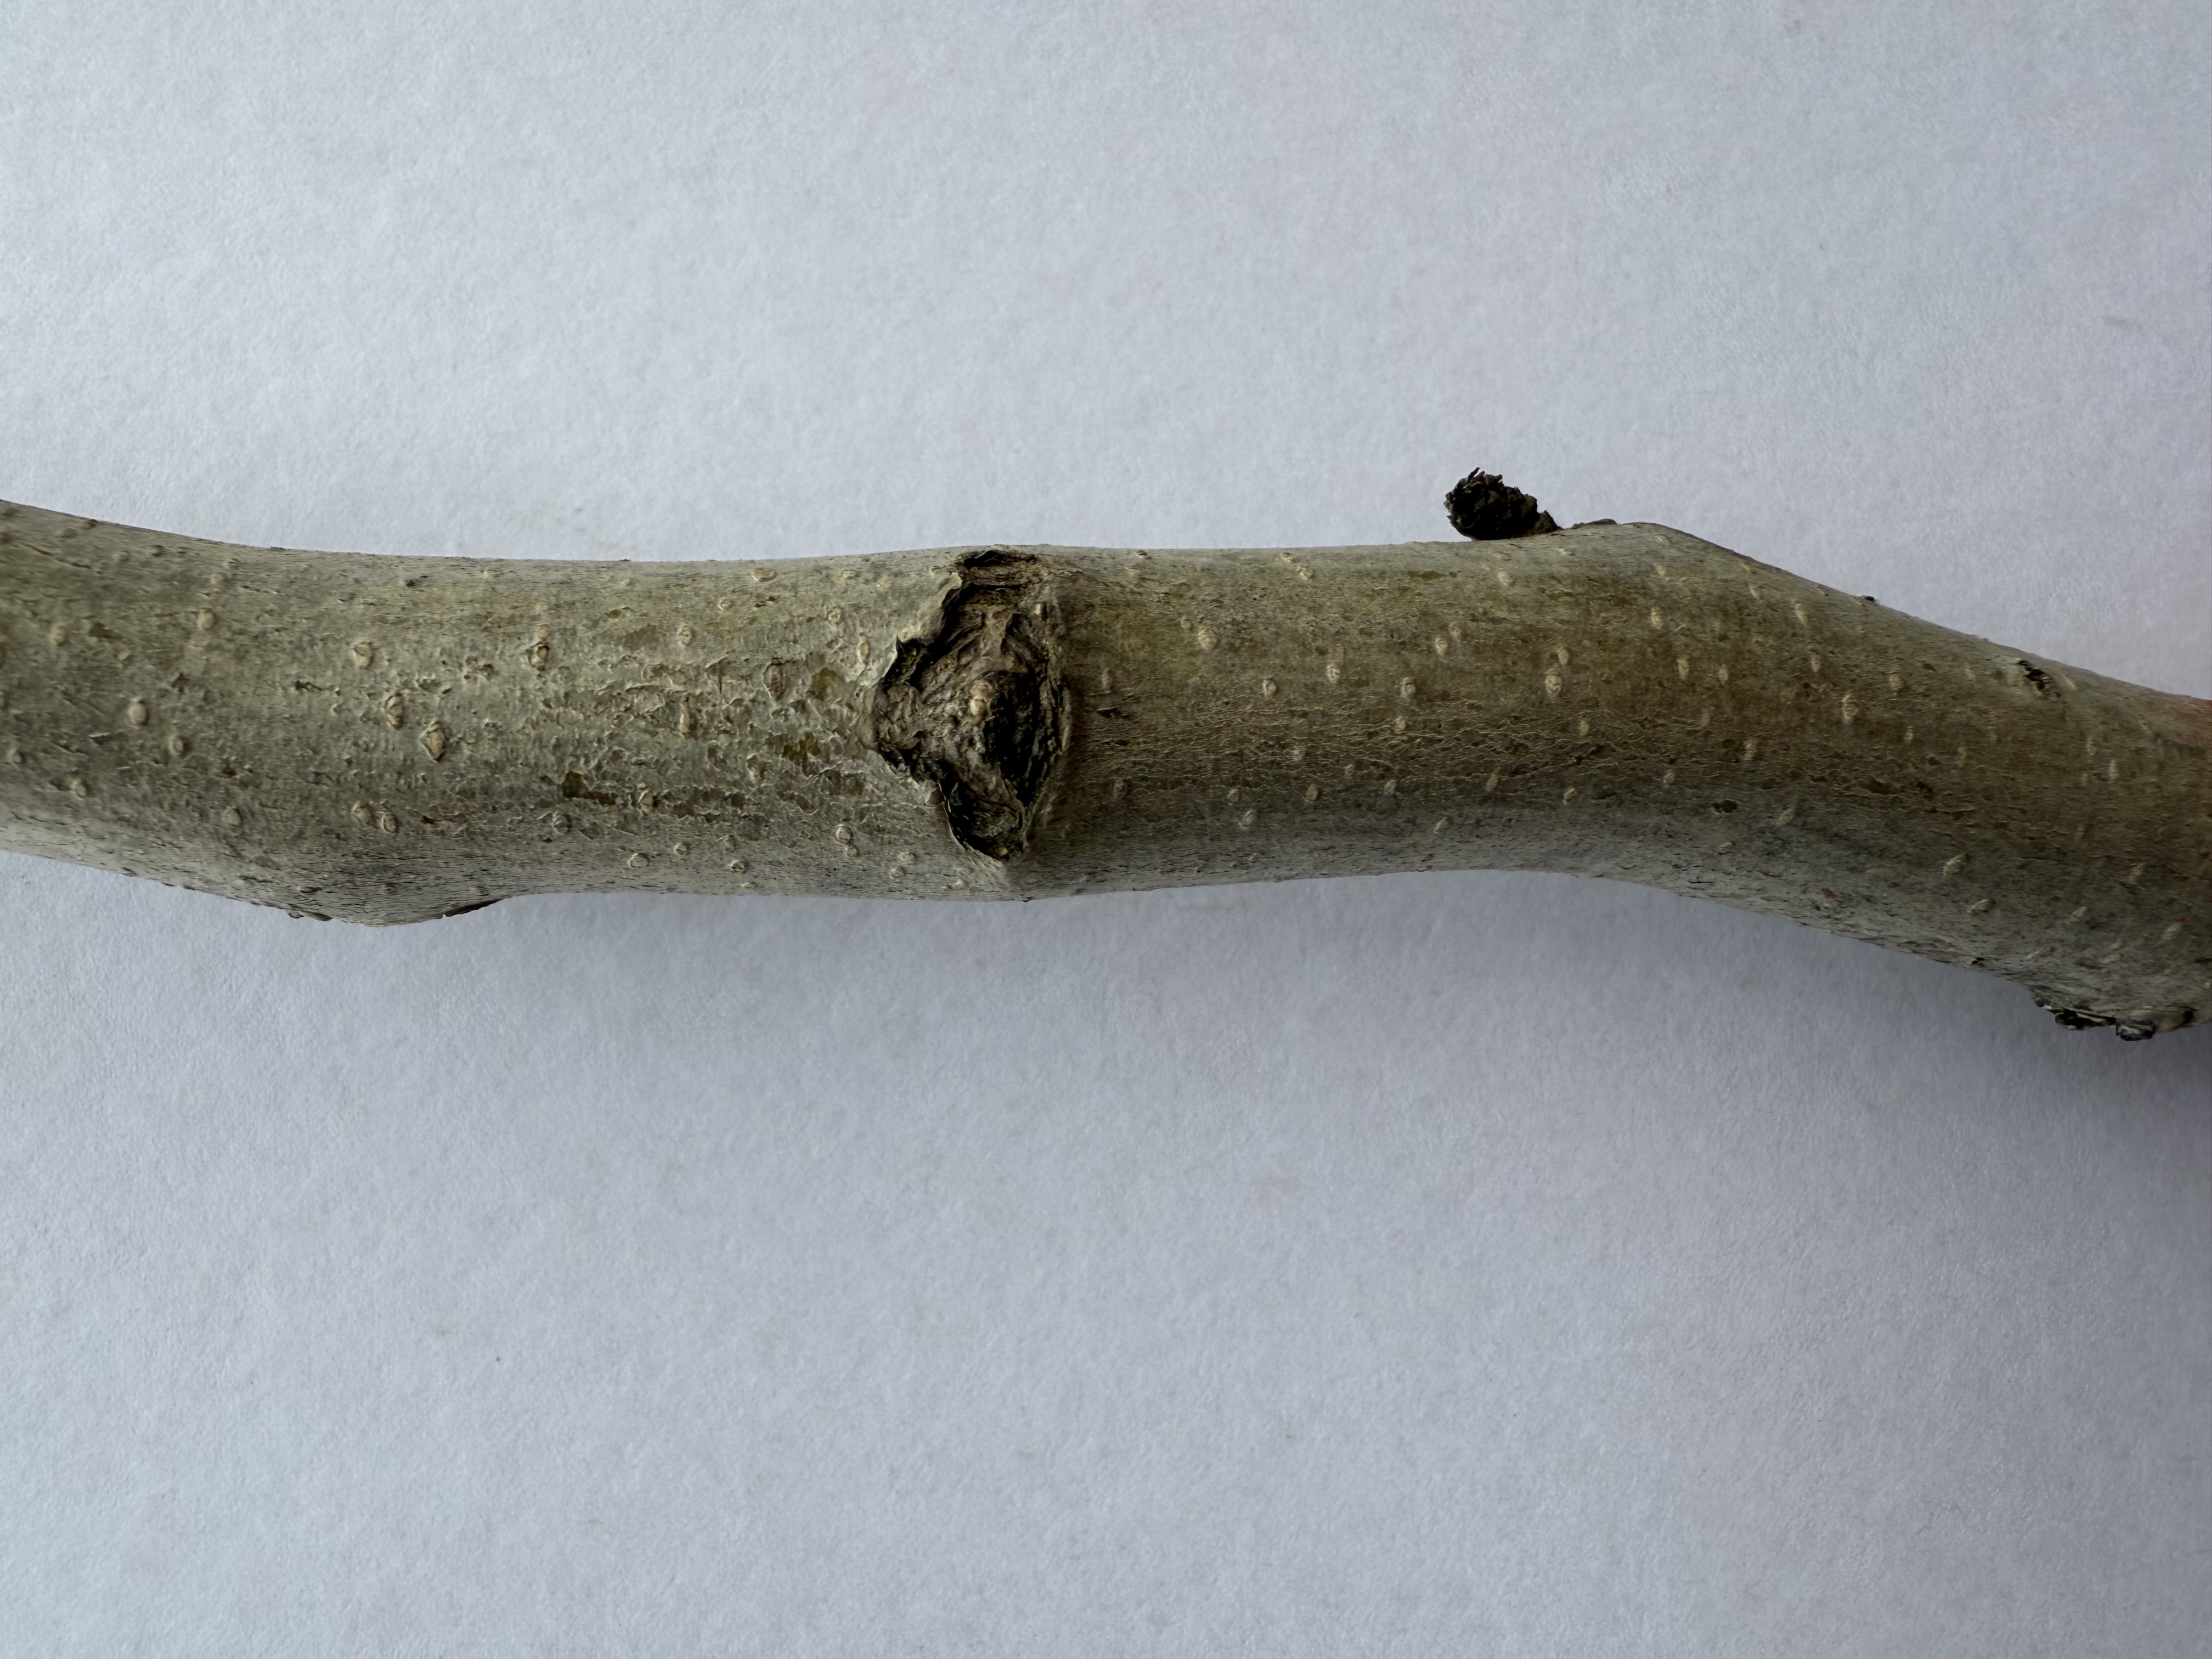
Variety: Medlar